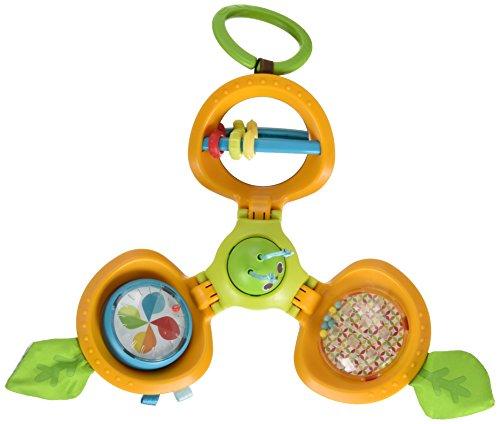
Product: Tiny Love Explore and Play Apple, Red, One Size
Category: Toys & Games | Baby & Toddler Toys
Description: Rolling apple encourages crawling.
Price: $7.99